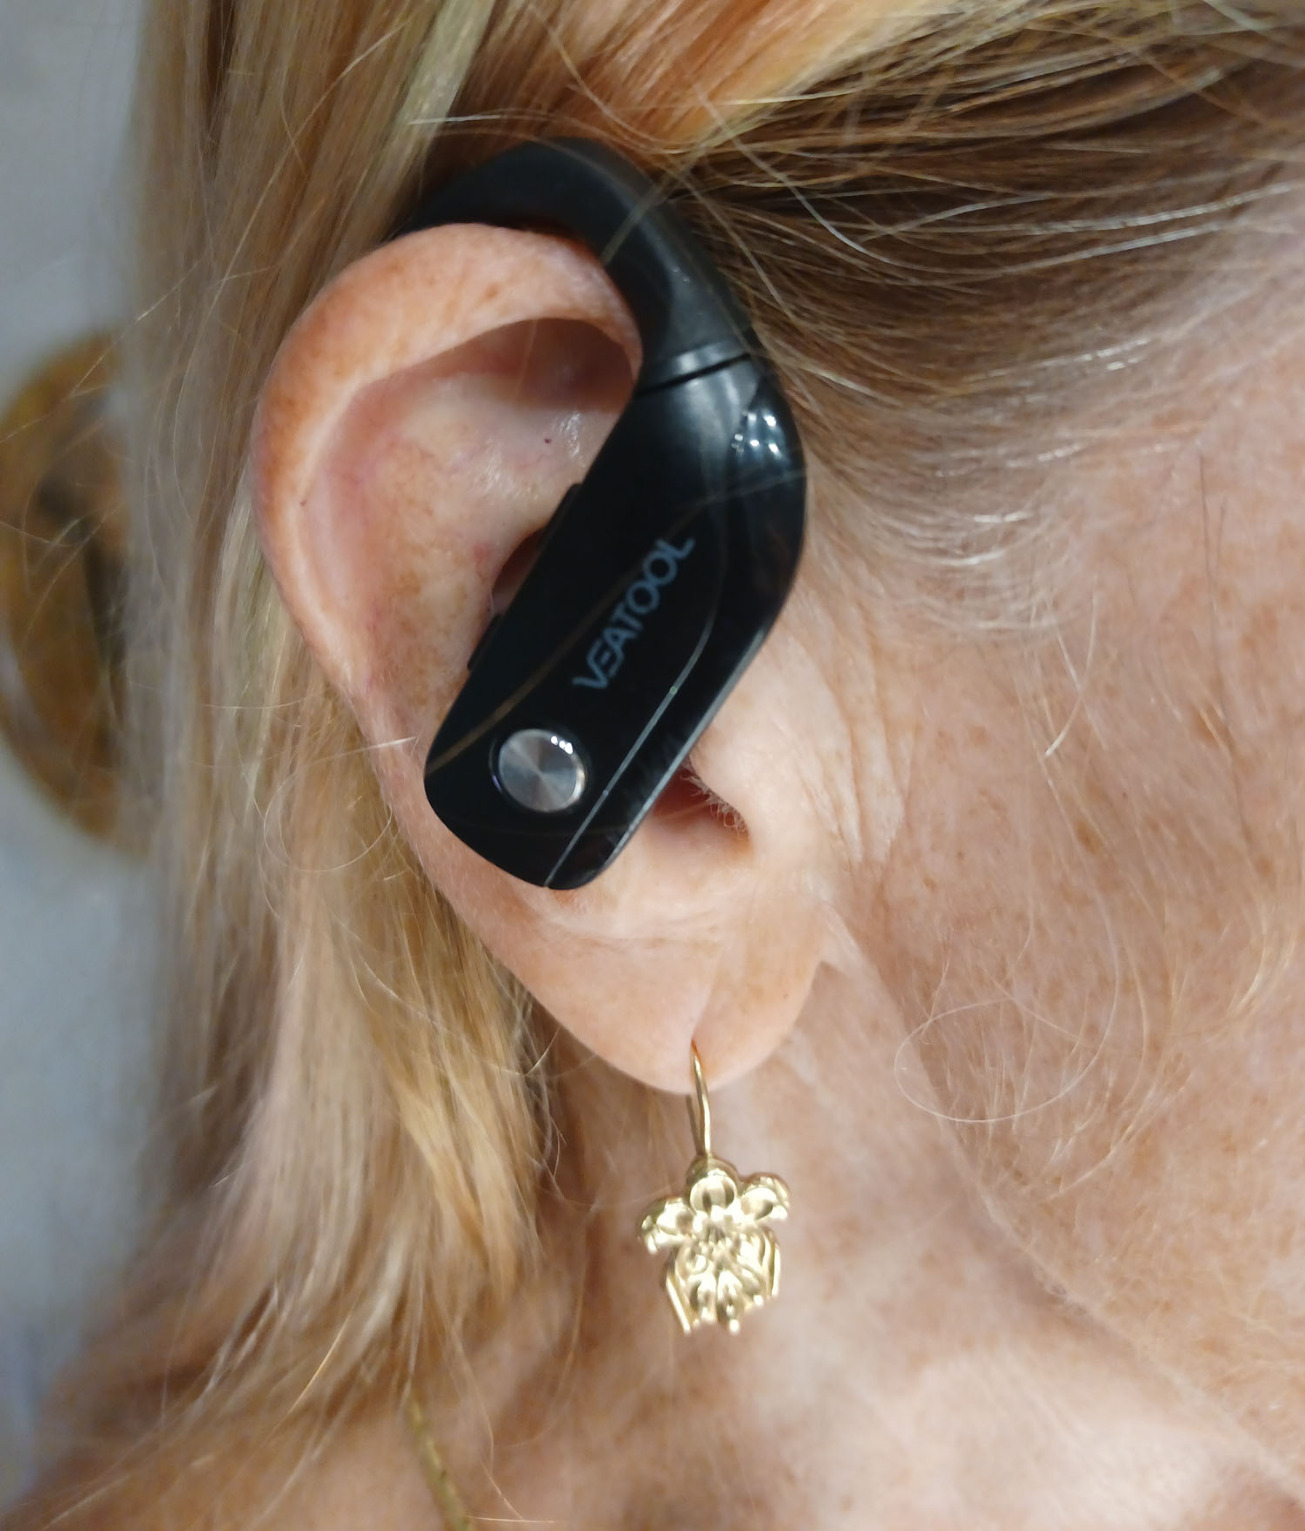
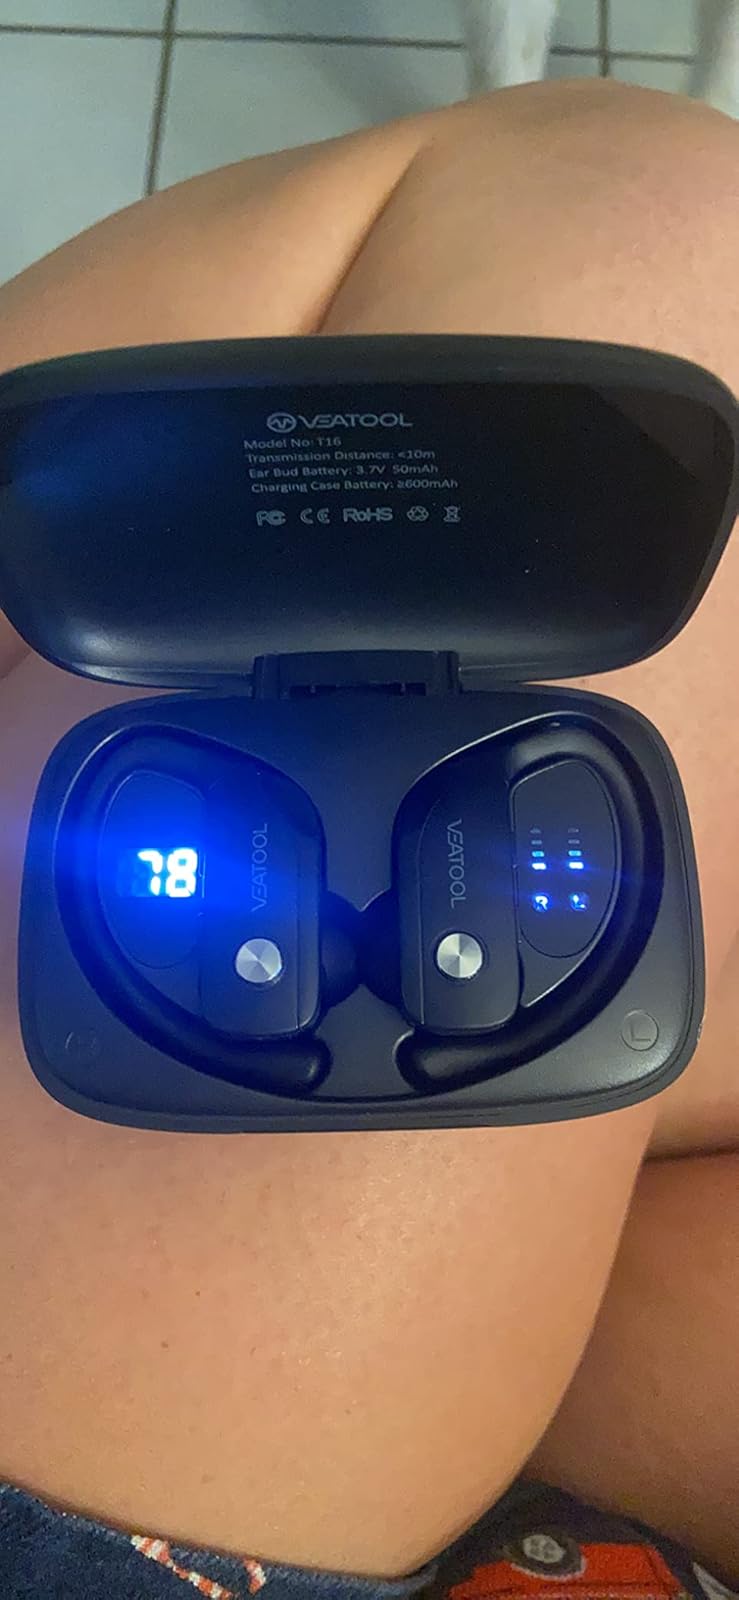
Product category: earbuds
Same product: yes